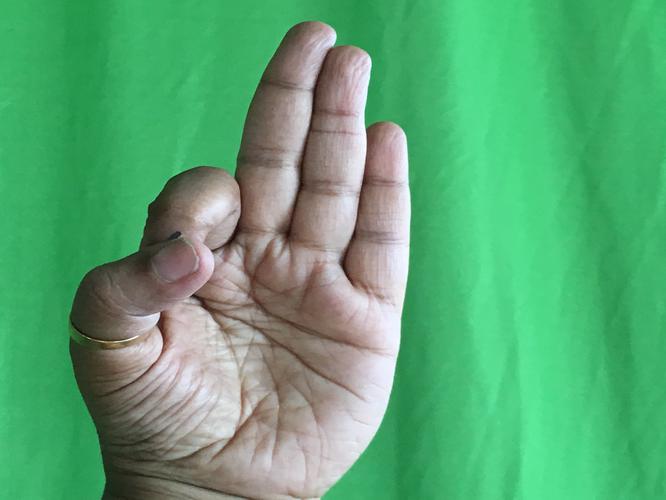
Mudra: Aralam
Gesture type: single_hand